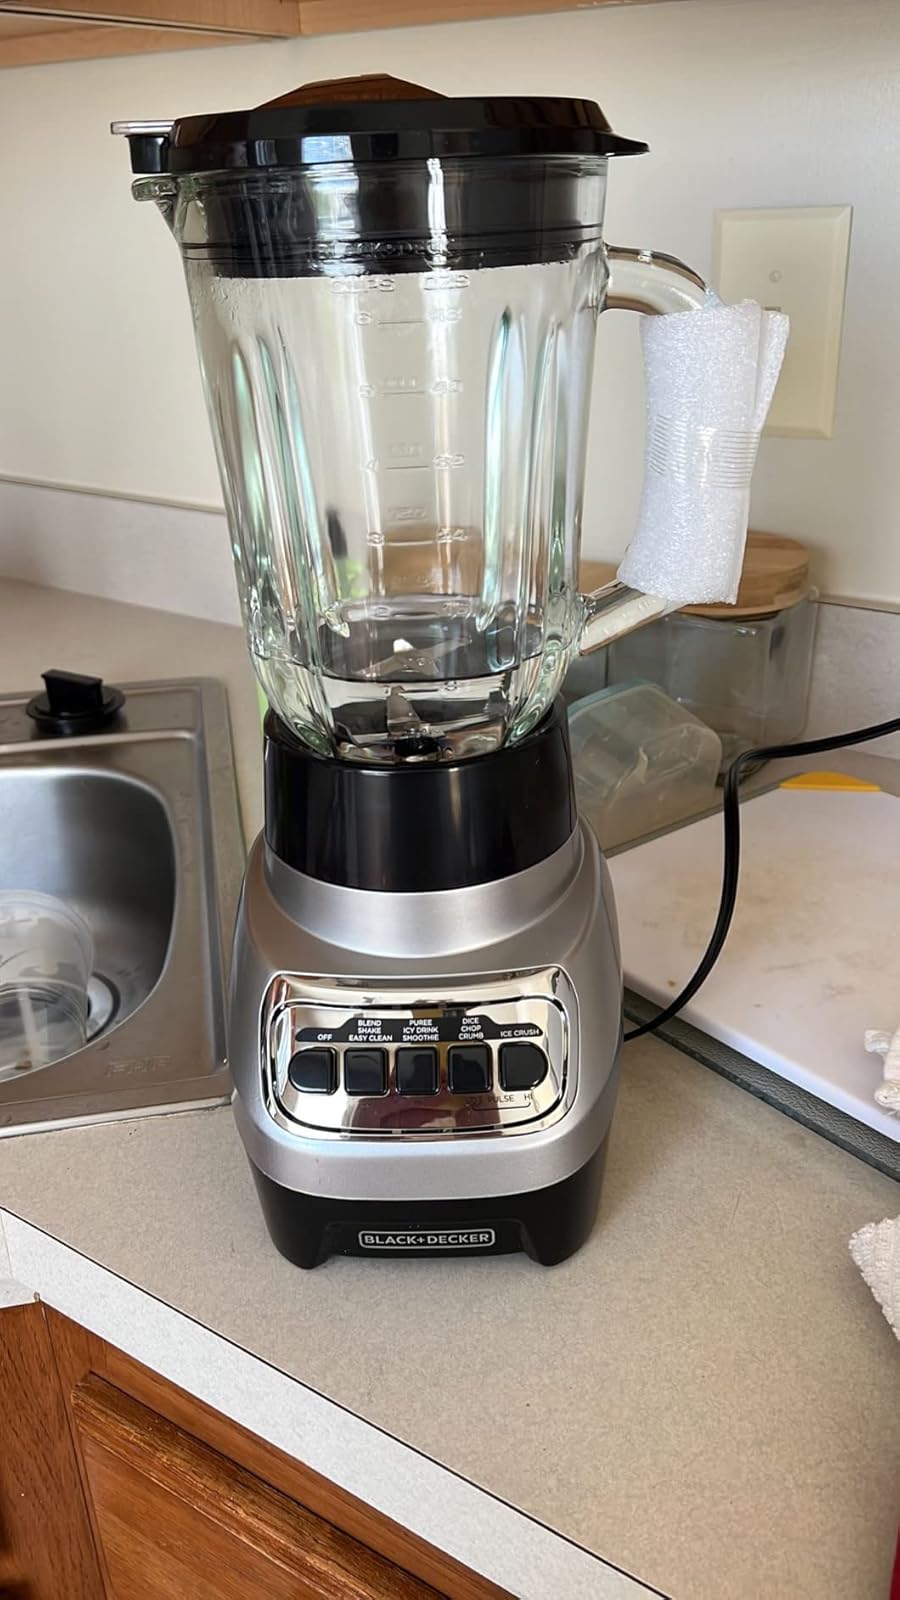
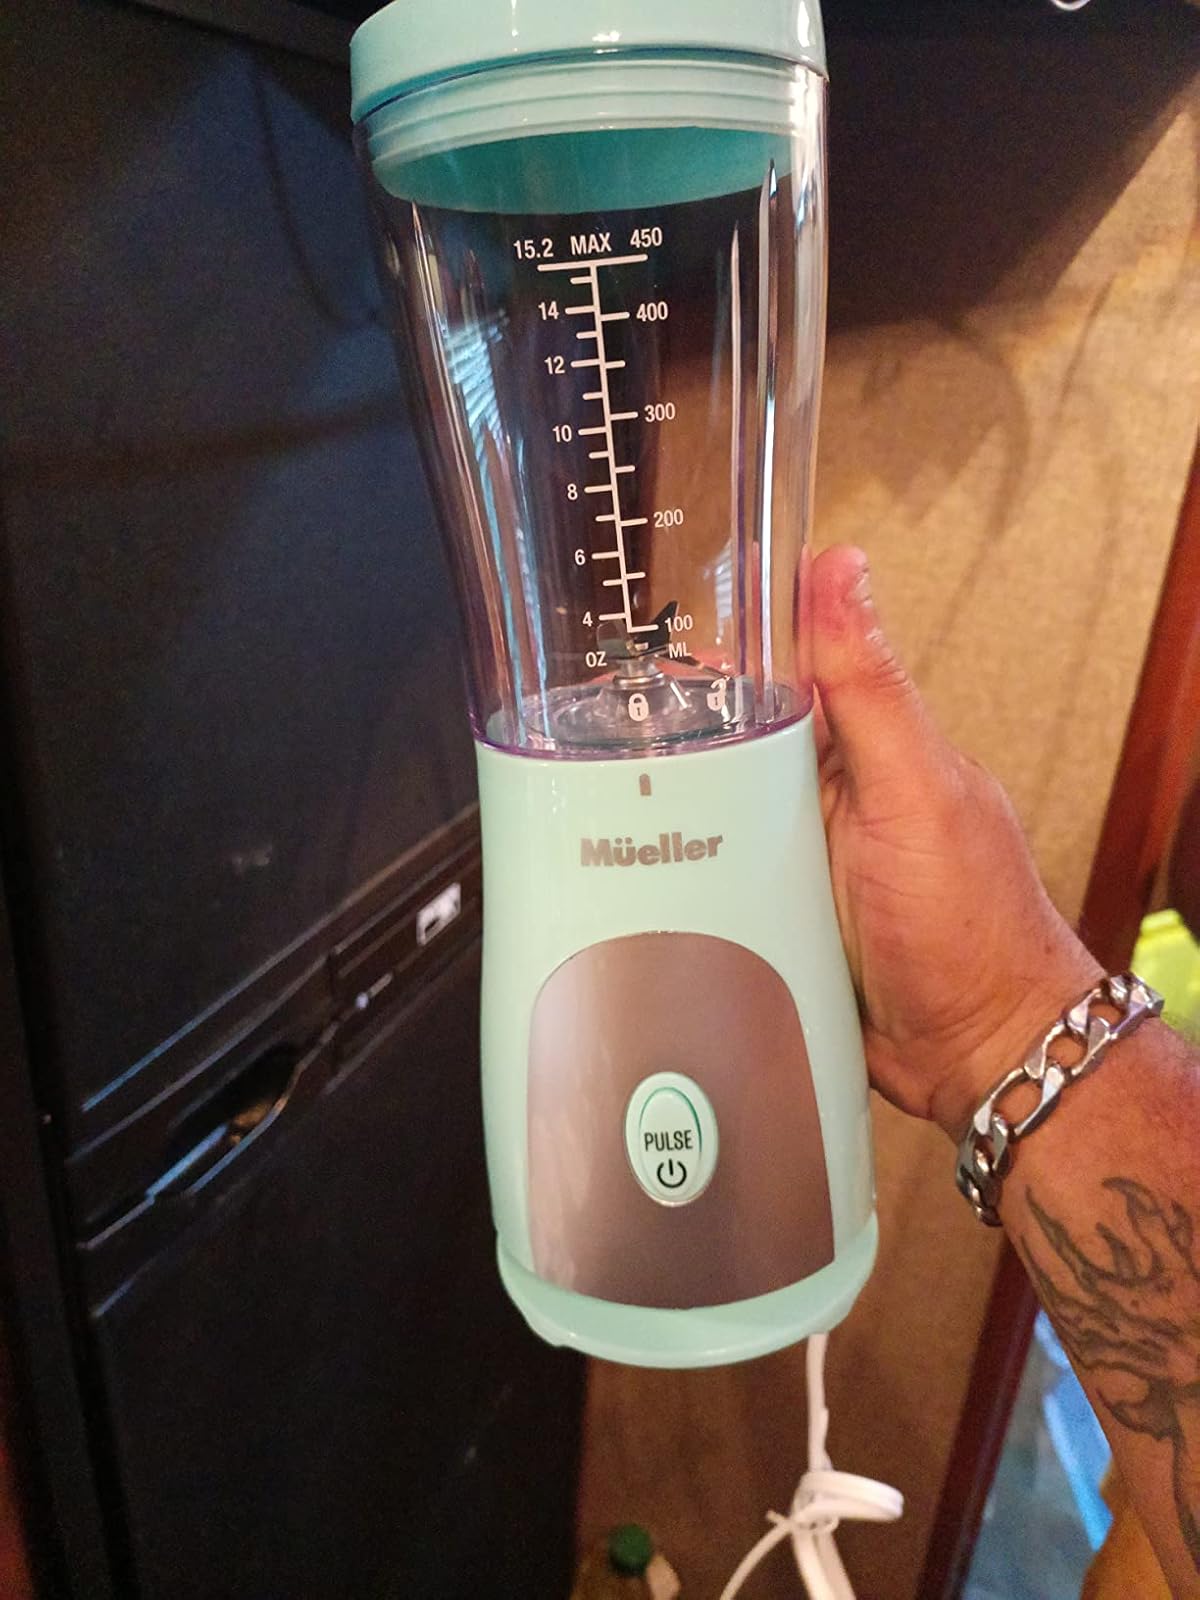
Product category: items_blender
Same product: no